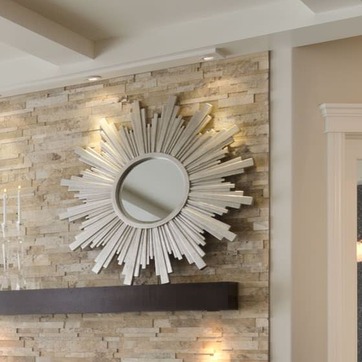
Material: mirror